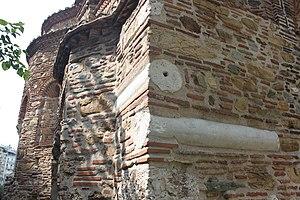
Fragments de colonnes à l'angle nord-est de l'église Saint-Pantaléon de Thessalonique
L’église Saint-Pantaléon en grec moderne : Ναός Αγίου Παντελεήμονα, est l'une des églises byzantines de Thessalonique qui est classée au Patrimoine mondial.